Tantrum

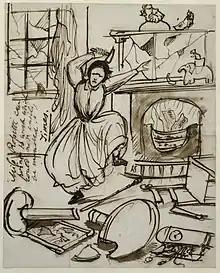
"Christina Rossetti in a Tantrum" by her brother, Dante Gabriel Rossetti

A tantrum, angry outburst, temper tantrum, lash out, (autistic) meltdown, fit of anger, or hissy fit is an emotional outburst, usually associated with those in emotional distress. It is typically characterized by stubbornness, crying, screaming, violence, defiance, angry ranting, a resistance to attempts at pacification, and in some cases, hitting and other physically violent behavior. Physical control may be lost; the person may be unable to remain still; and even if the "goal" of the person is met, they may not be calmed. Throwing a temper tantrum may lead to a child getting detention or being suspended from school for older school age children, and could result in a timeout or grounding, complete with room or corner time, at home. A tantrum may be expressed in a tirade: a protracted, angry speech.